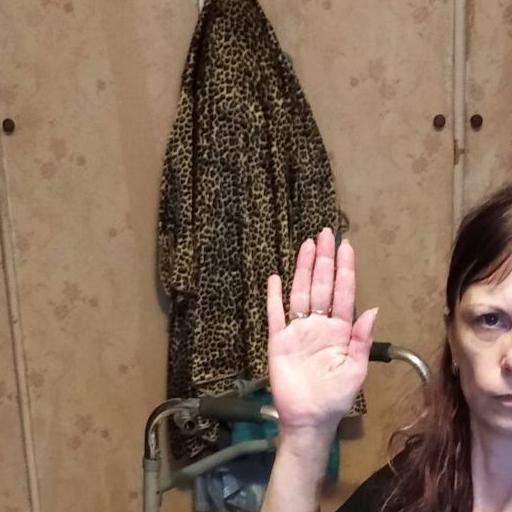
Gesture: stop